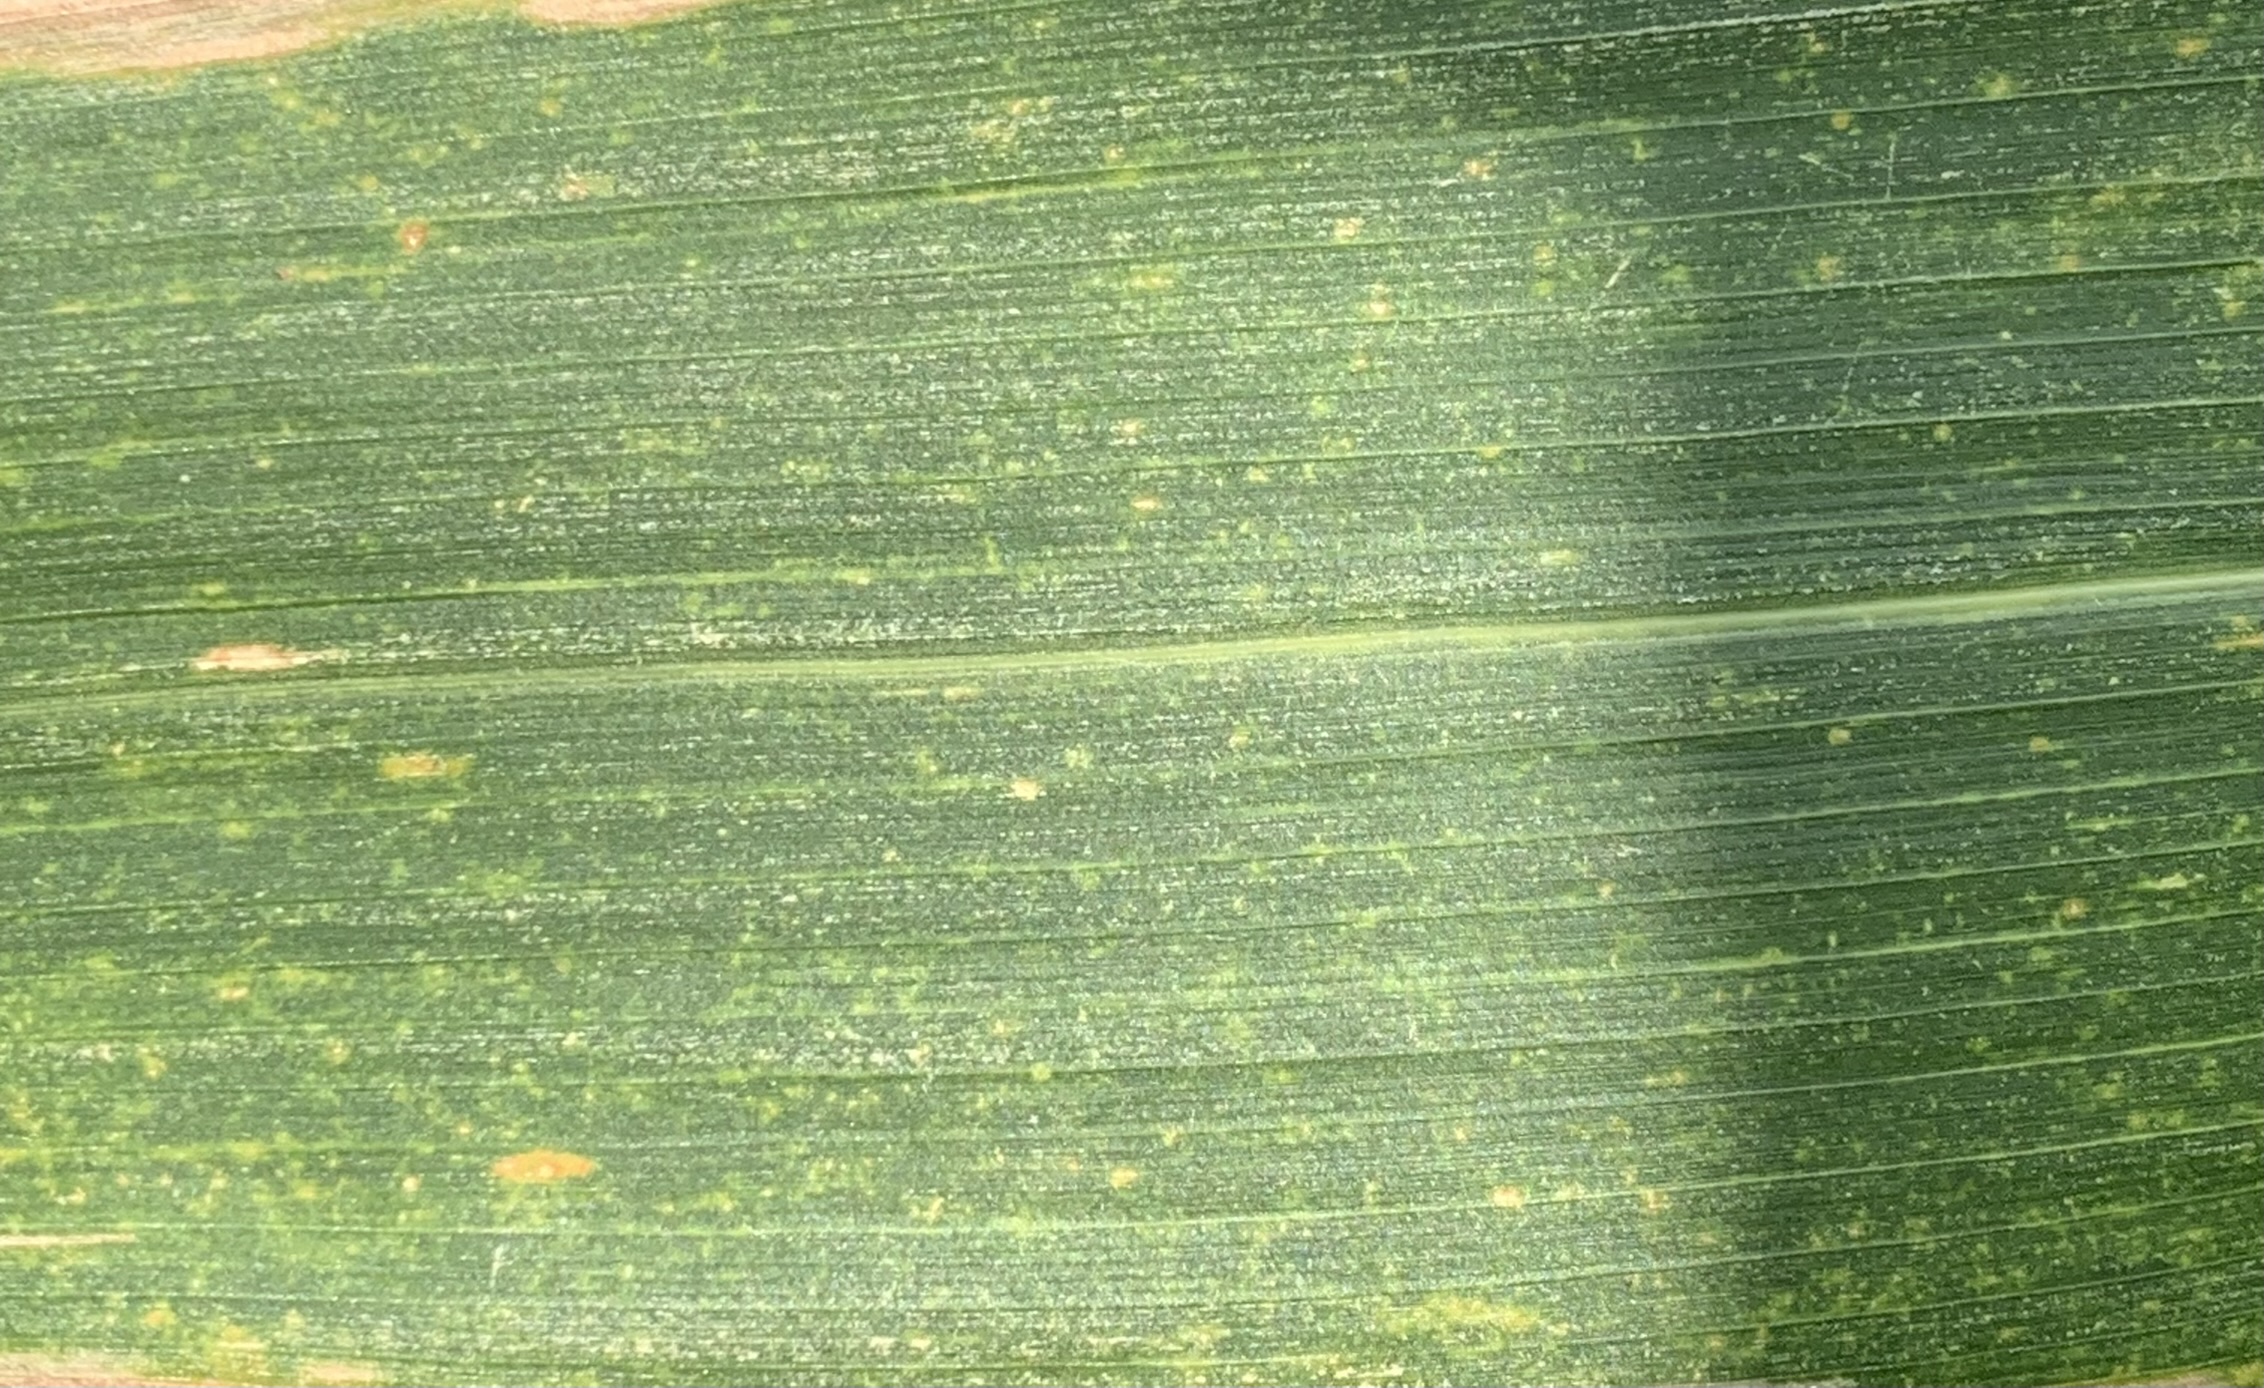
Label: MLN